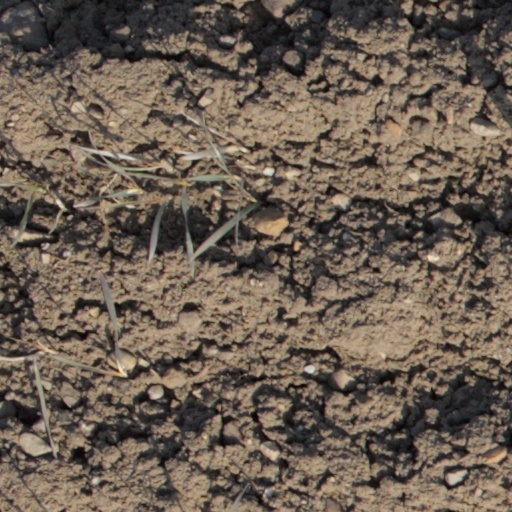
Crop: wheat